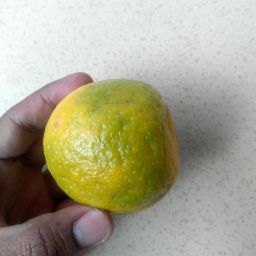
Fruit: Orange
Quality: Good